Sondre Turvoll Fossli

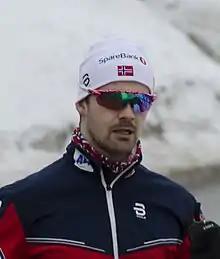
Sondre Turvoll Fossli, Drammen, 2018

Sondre Turvoll Fossli (born 10 August 1993) is a Norwegian cross-country skier who competed between 2010 and 2019. He won his only World Cup race in the individual classic sprint event in Rukatunturi on 27 November 2015.